Simon Kaukhchishvili

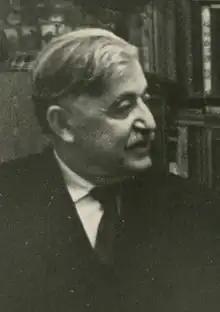
Simon Kaukhchishvili in 1963

Simon Kaukhchishvili (October 1, 1895 in Kutaisi – May 11, 1981 in Tbilisi) was a Georgian historian and philologist known for his critical editions of old Georgian chronicles; Doctor of Historical Sciences (1927), Professor (1930), Academician of the Georgian National Academy of Sciences (1968).